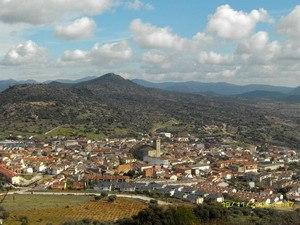
Cebreros est une commune d'Espagne de la province d'Ávila dans la communauté autonome de Castille-et-León.